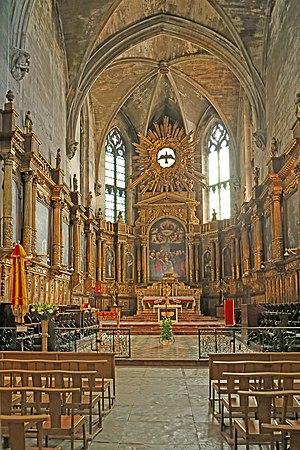
La ville d'Avignon a compté et compte encore de nombreuses églises, principalement en raison de son histoire, qui l'a vue devenir au XIVᵉ siècle la capitale de la chrétienté, avec l'installation des papes à l'intérieur de ses murs. Après le départ des papes, les temps incertains des XVᵉ et XVIᵉ siècles laissent place à un déploiement d'une piété baroque dans la ville, avec la construction de nombreuses églises, chapelles et la fondation de très nombreux couvents, lui faisant mériter le nom qui lui est parfois donné, « Altera Roma ».